Sir Hugh Smithson, 1st Baronet

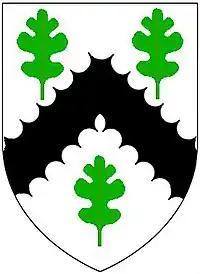
Arms of Smithson of Stanwick, Yorkshire (ancient): "Argent, a chevron engrailed sable between three oak leaves erect slipped vert"

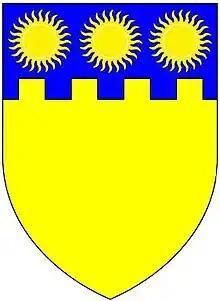
Augmented arms of Smithson Baronets of Stanwick: "Or, on a chief embattled azure three suns proper"

Sir Hugh Smithson, 1st Baronet (–1670) of Stanwick St John, North Yorkshire, was a Royalist supporter during the Civil War for which he was rewarded with a baronetcy by King Charles II on the Restoration of the Monarchy in 1660. His great-great-grandson was Sir Hugh Smithson, 4th Baronet (1715-1786), who having inherited by his marriage half of the great Percy, Earl of Northumberland, estates, and the title 2nd Earl of Northumberland by special remainder from his father-in-law Algernon Seymour, 7th Duke of Somerset (d.1750), changed his surname and arms to Percy and was created in 1766 1st Duke of Northumberland.